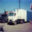
Label: truck